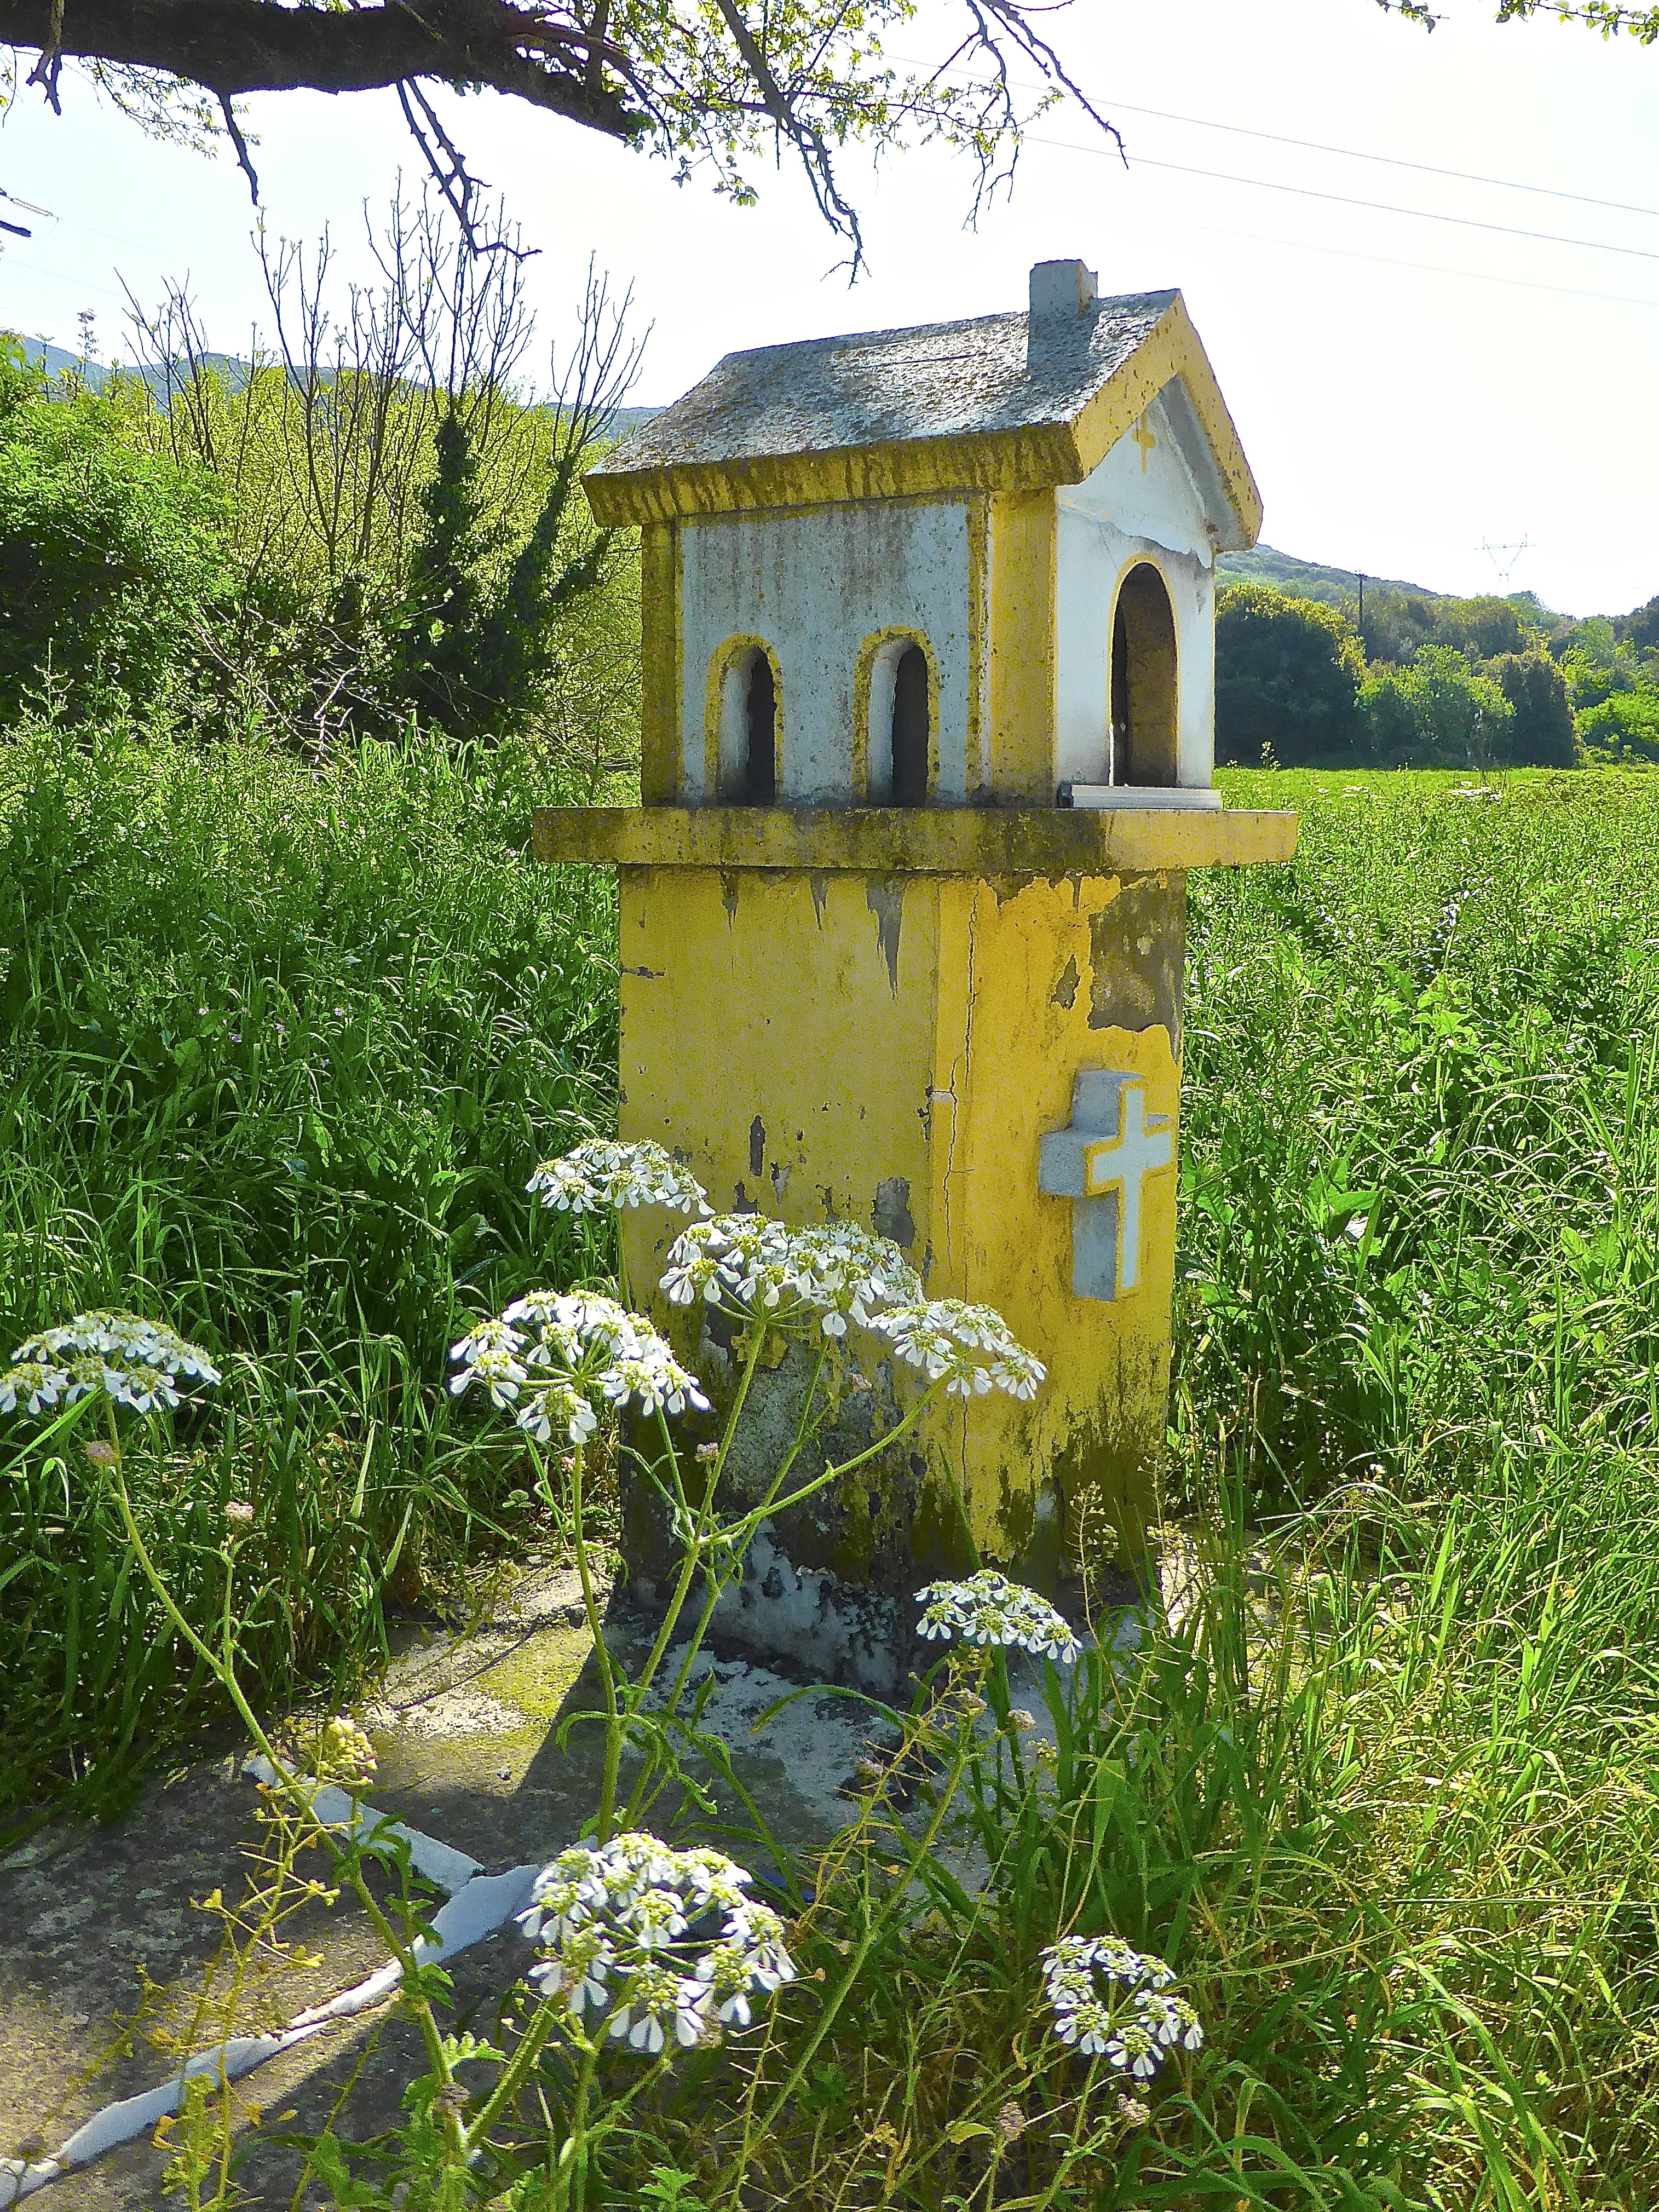
nature, meadow, countryside, flower, stone, monument, village, rural, cottage, garden, memorial, culture, historical, remembrance, rural area